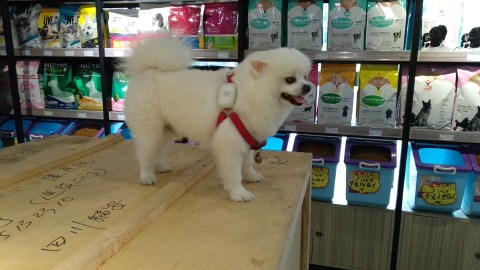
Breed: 1936-n000005-Pomeranian